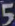
Number: 5